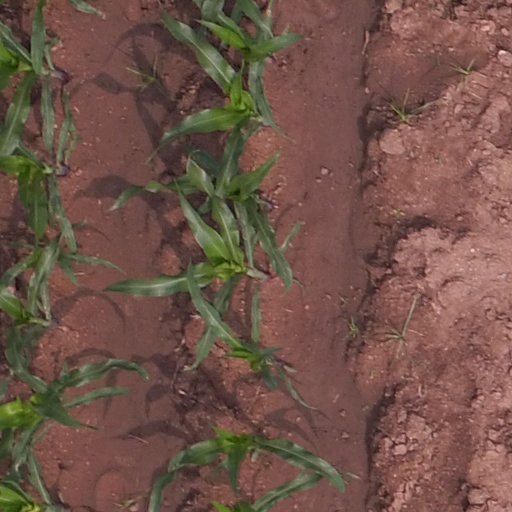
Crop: maize; corn